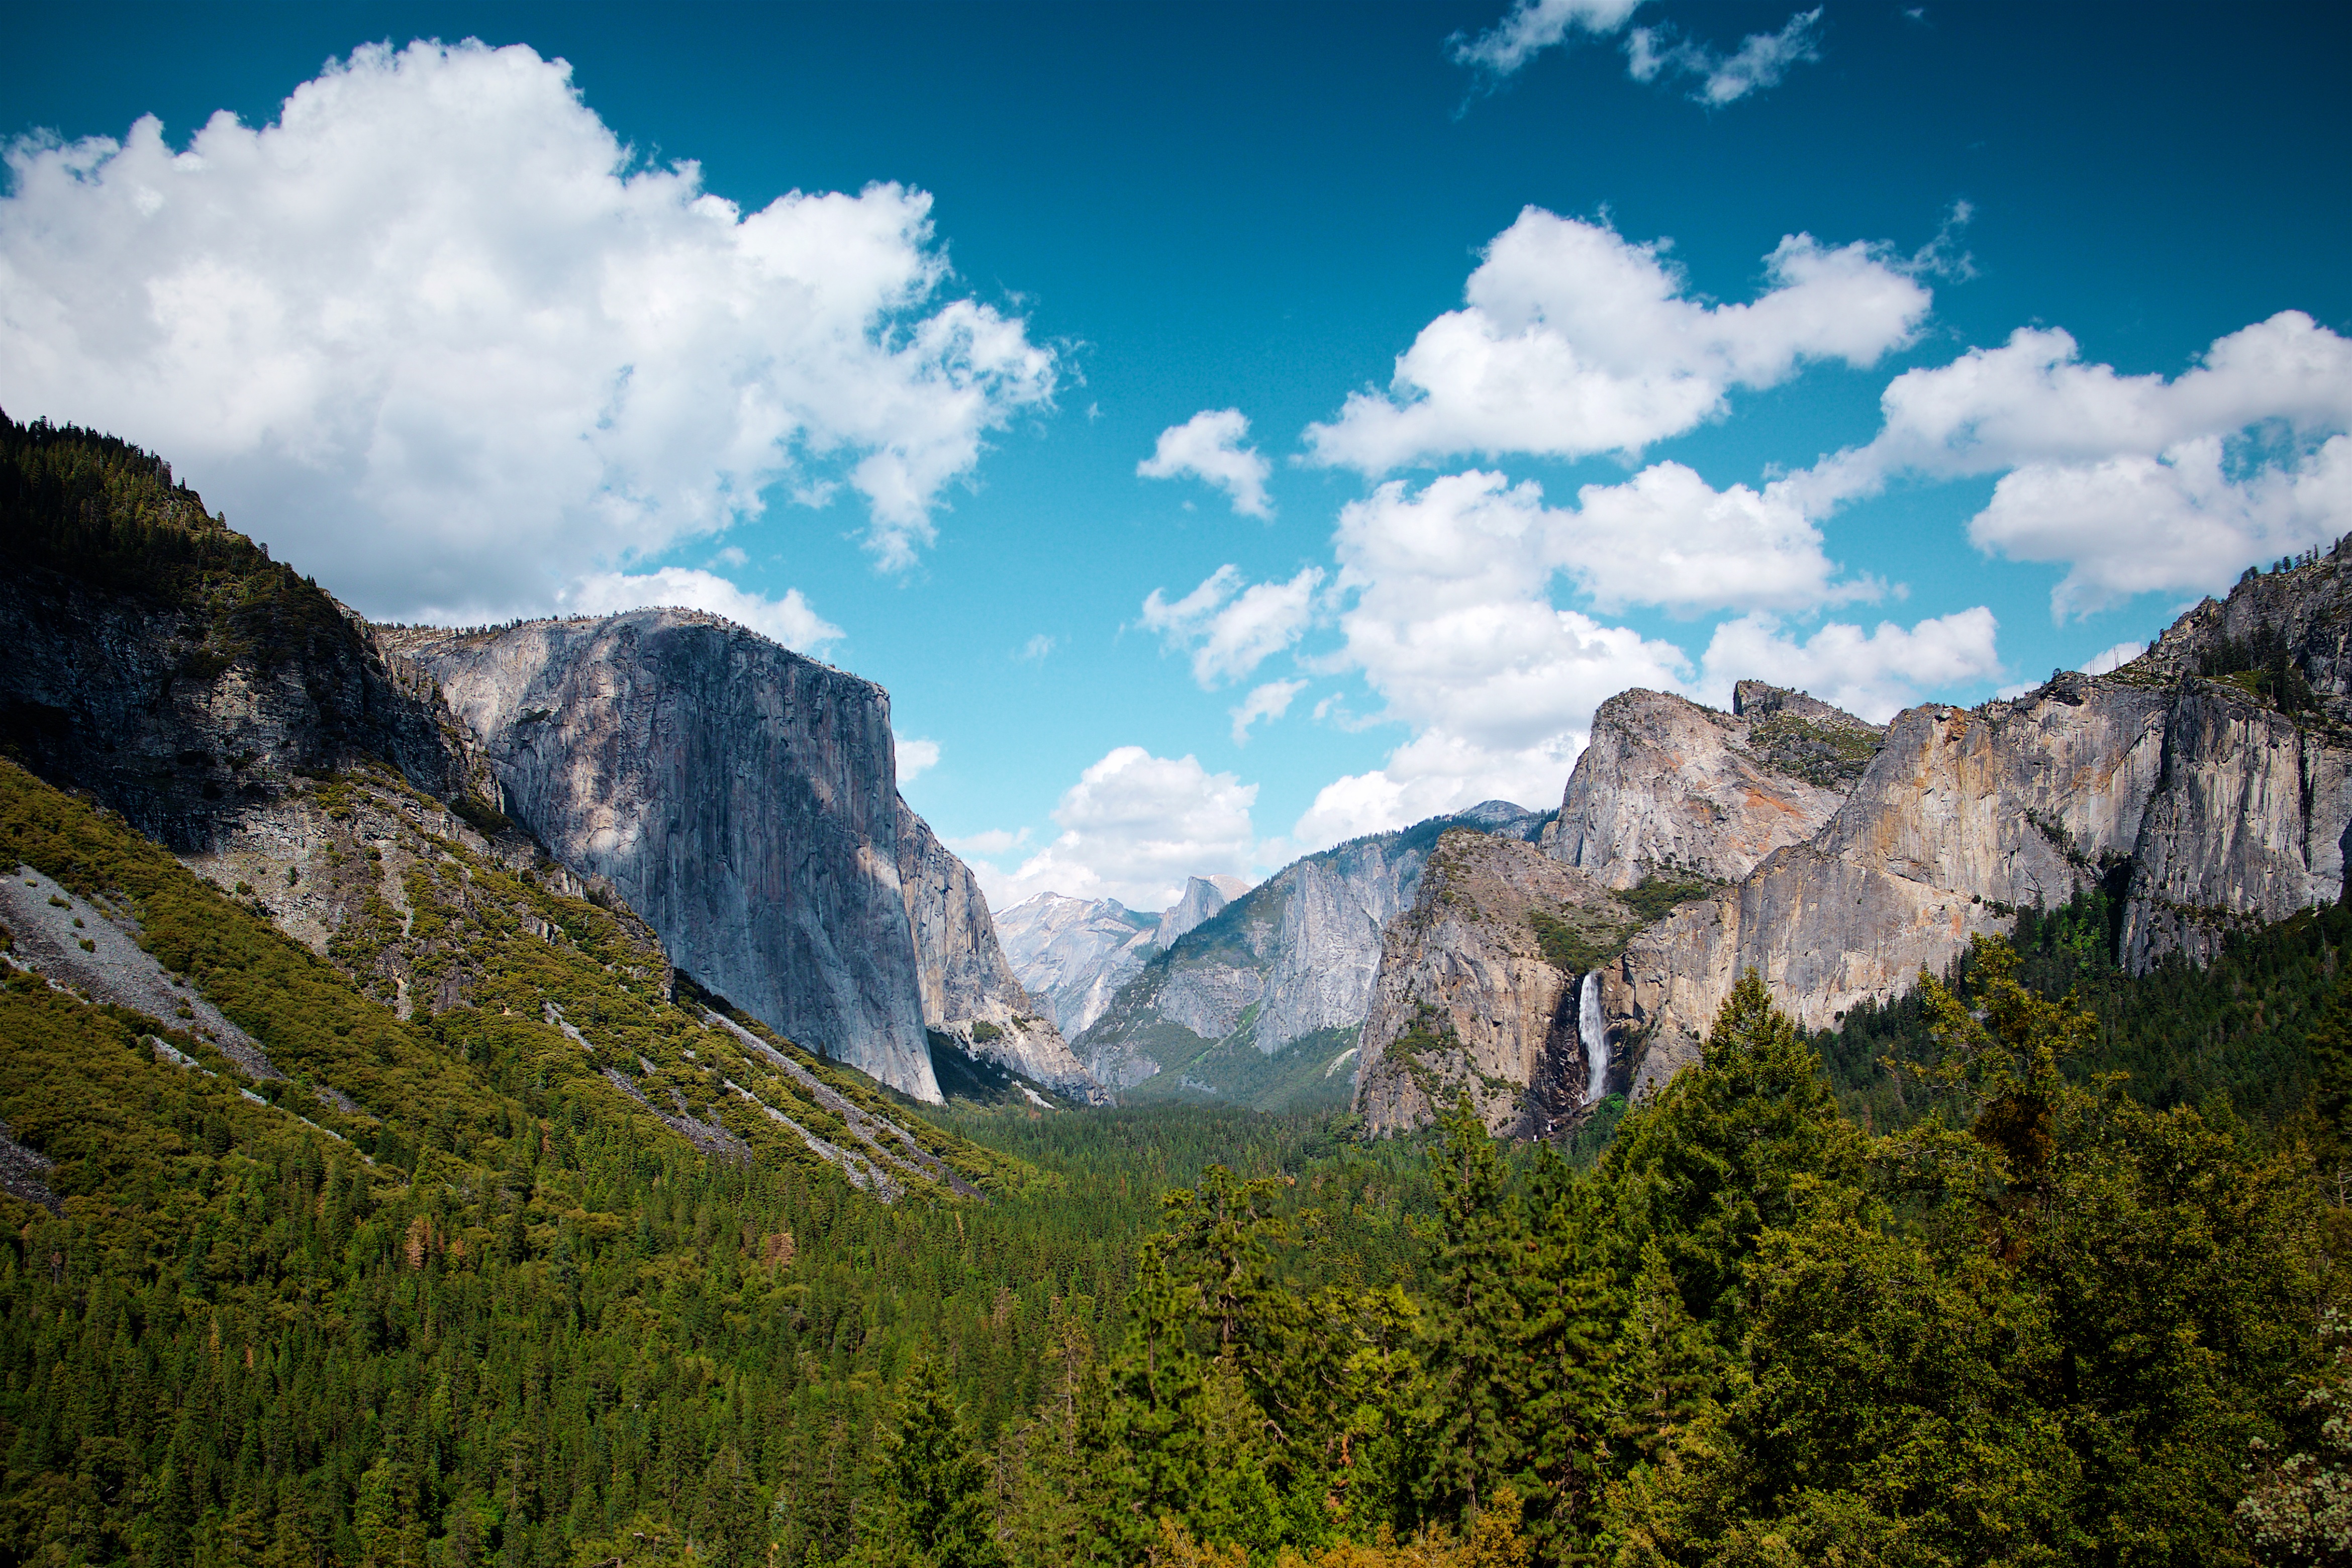
landscape, nature, wilderness, walking, mountain, cloud, meadow, valley, mountain range, park, national park, ridge, alps, plateau, landform, mountain pass, geographical feature, mountainous landforms